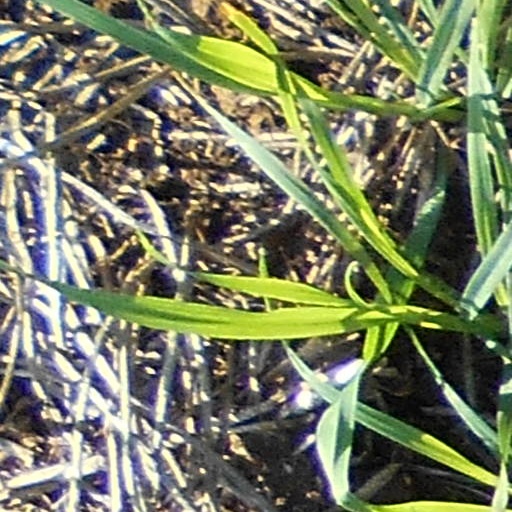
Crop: wheat